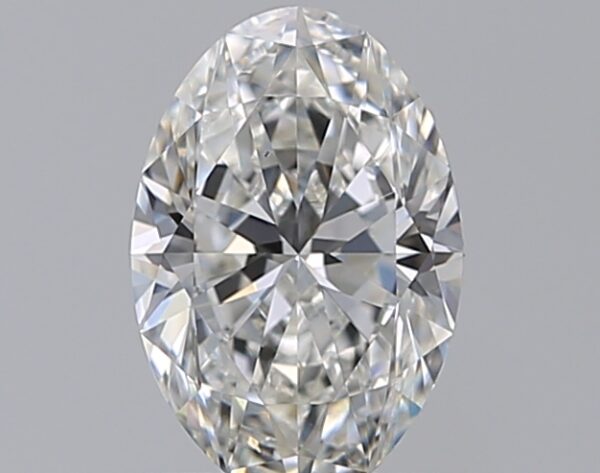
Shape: oval
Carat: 0.7
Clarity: VS1
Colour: G
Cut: EX
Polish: EX
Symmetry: VG
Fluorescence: ST
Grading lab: GIA
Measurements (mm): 7.2 x 4.86 x 3.05